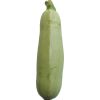
Label: Zucchini 1